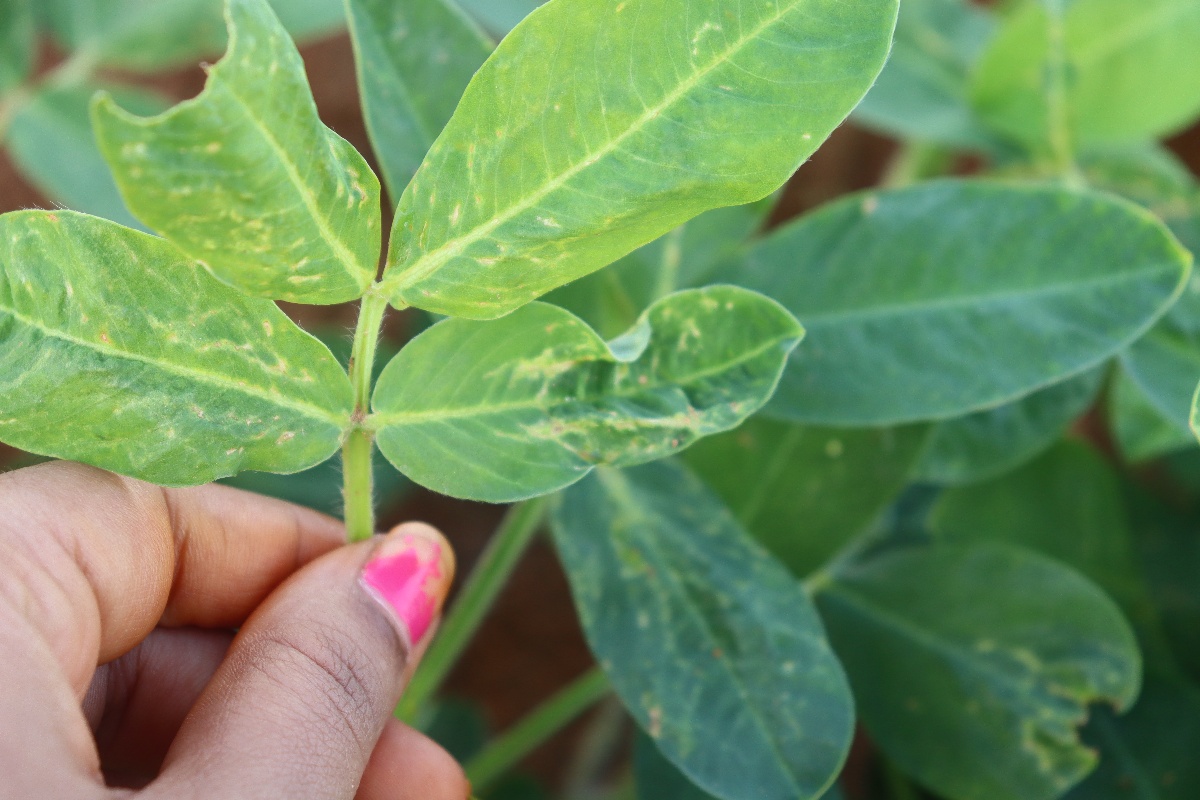
Label: healthy leaf